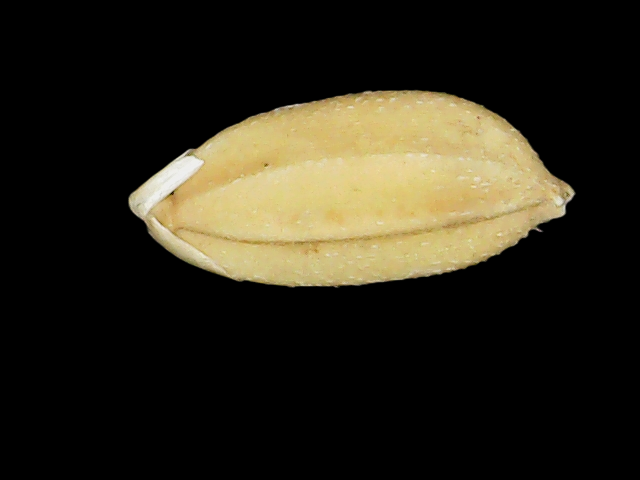
Rice variety: Binadhan08